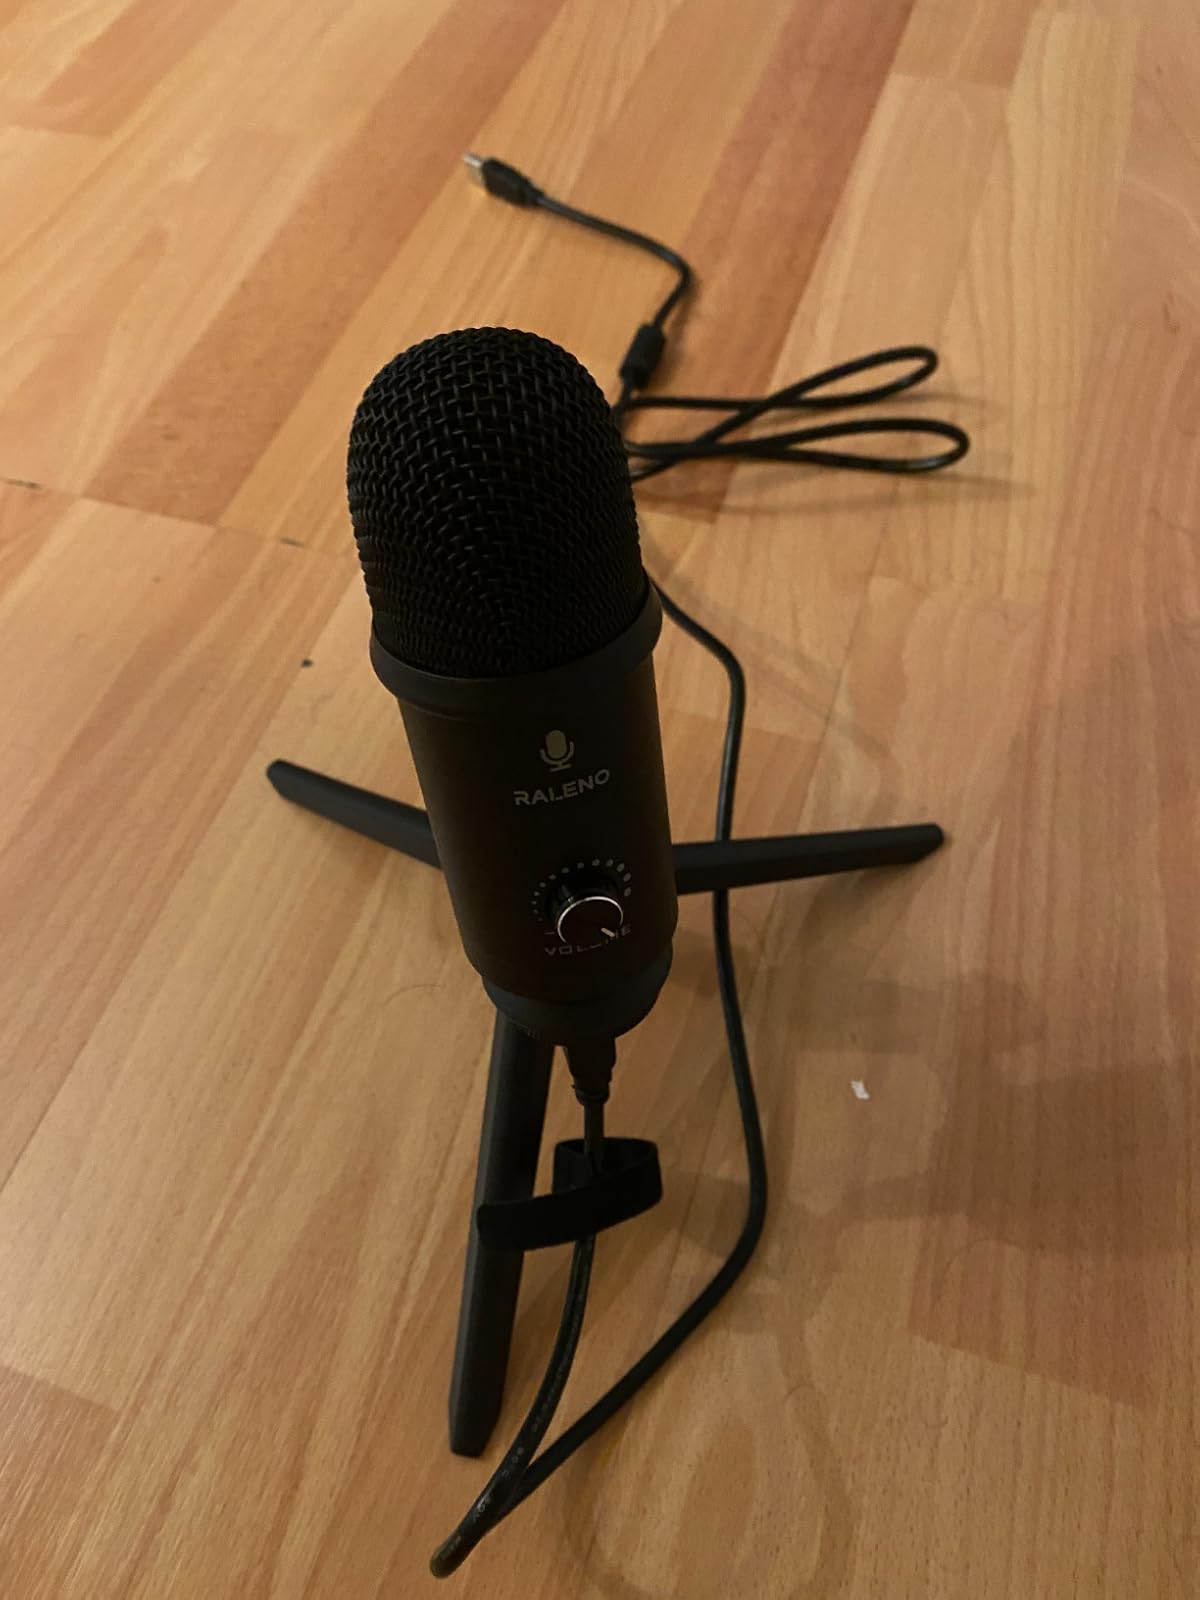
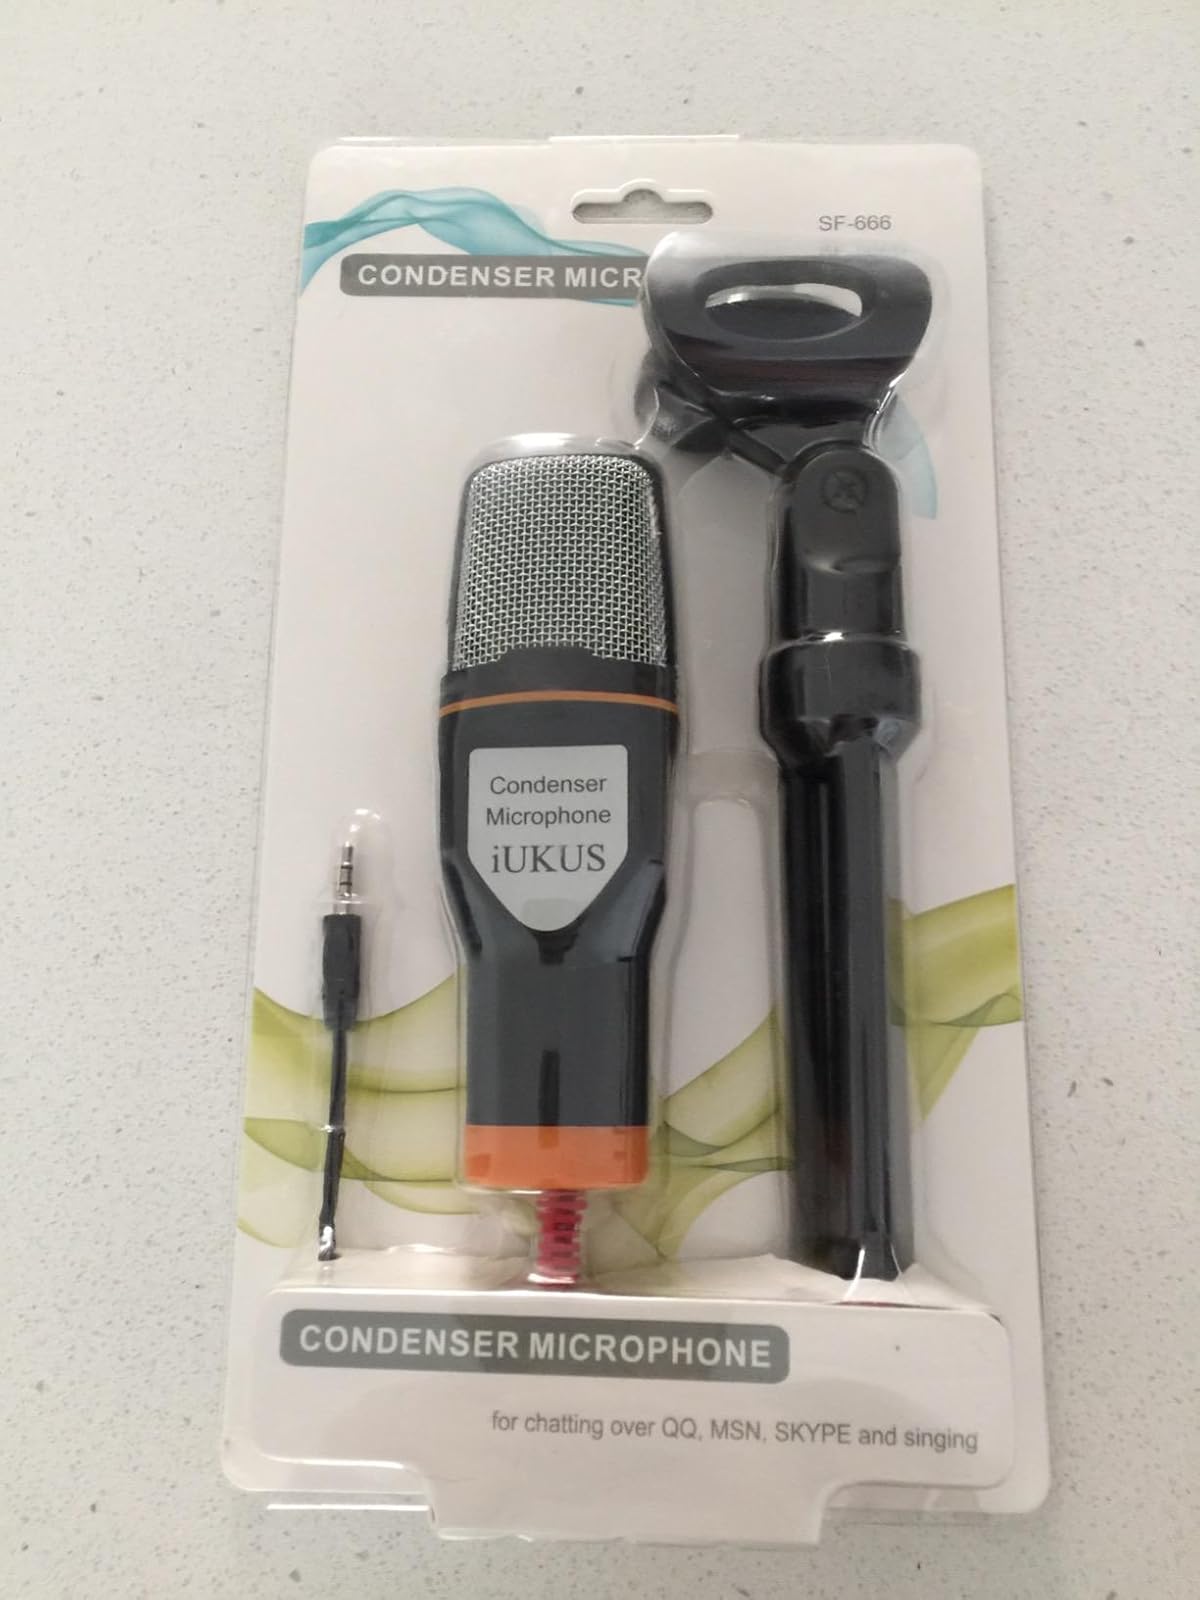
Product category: microphone
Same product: no